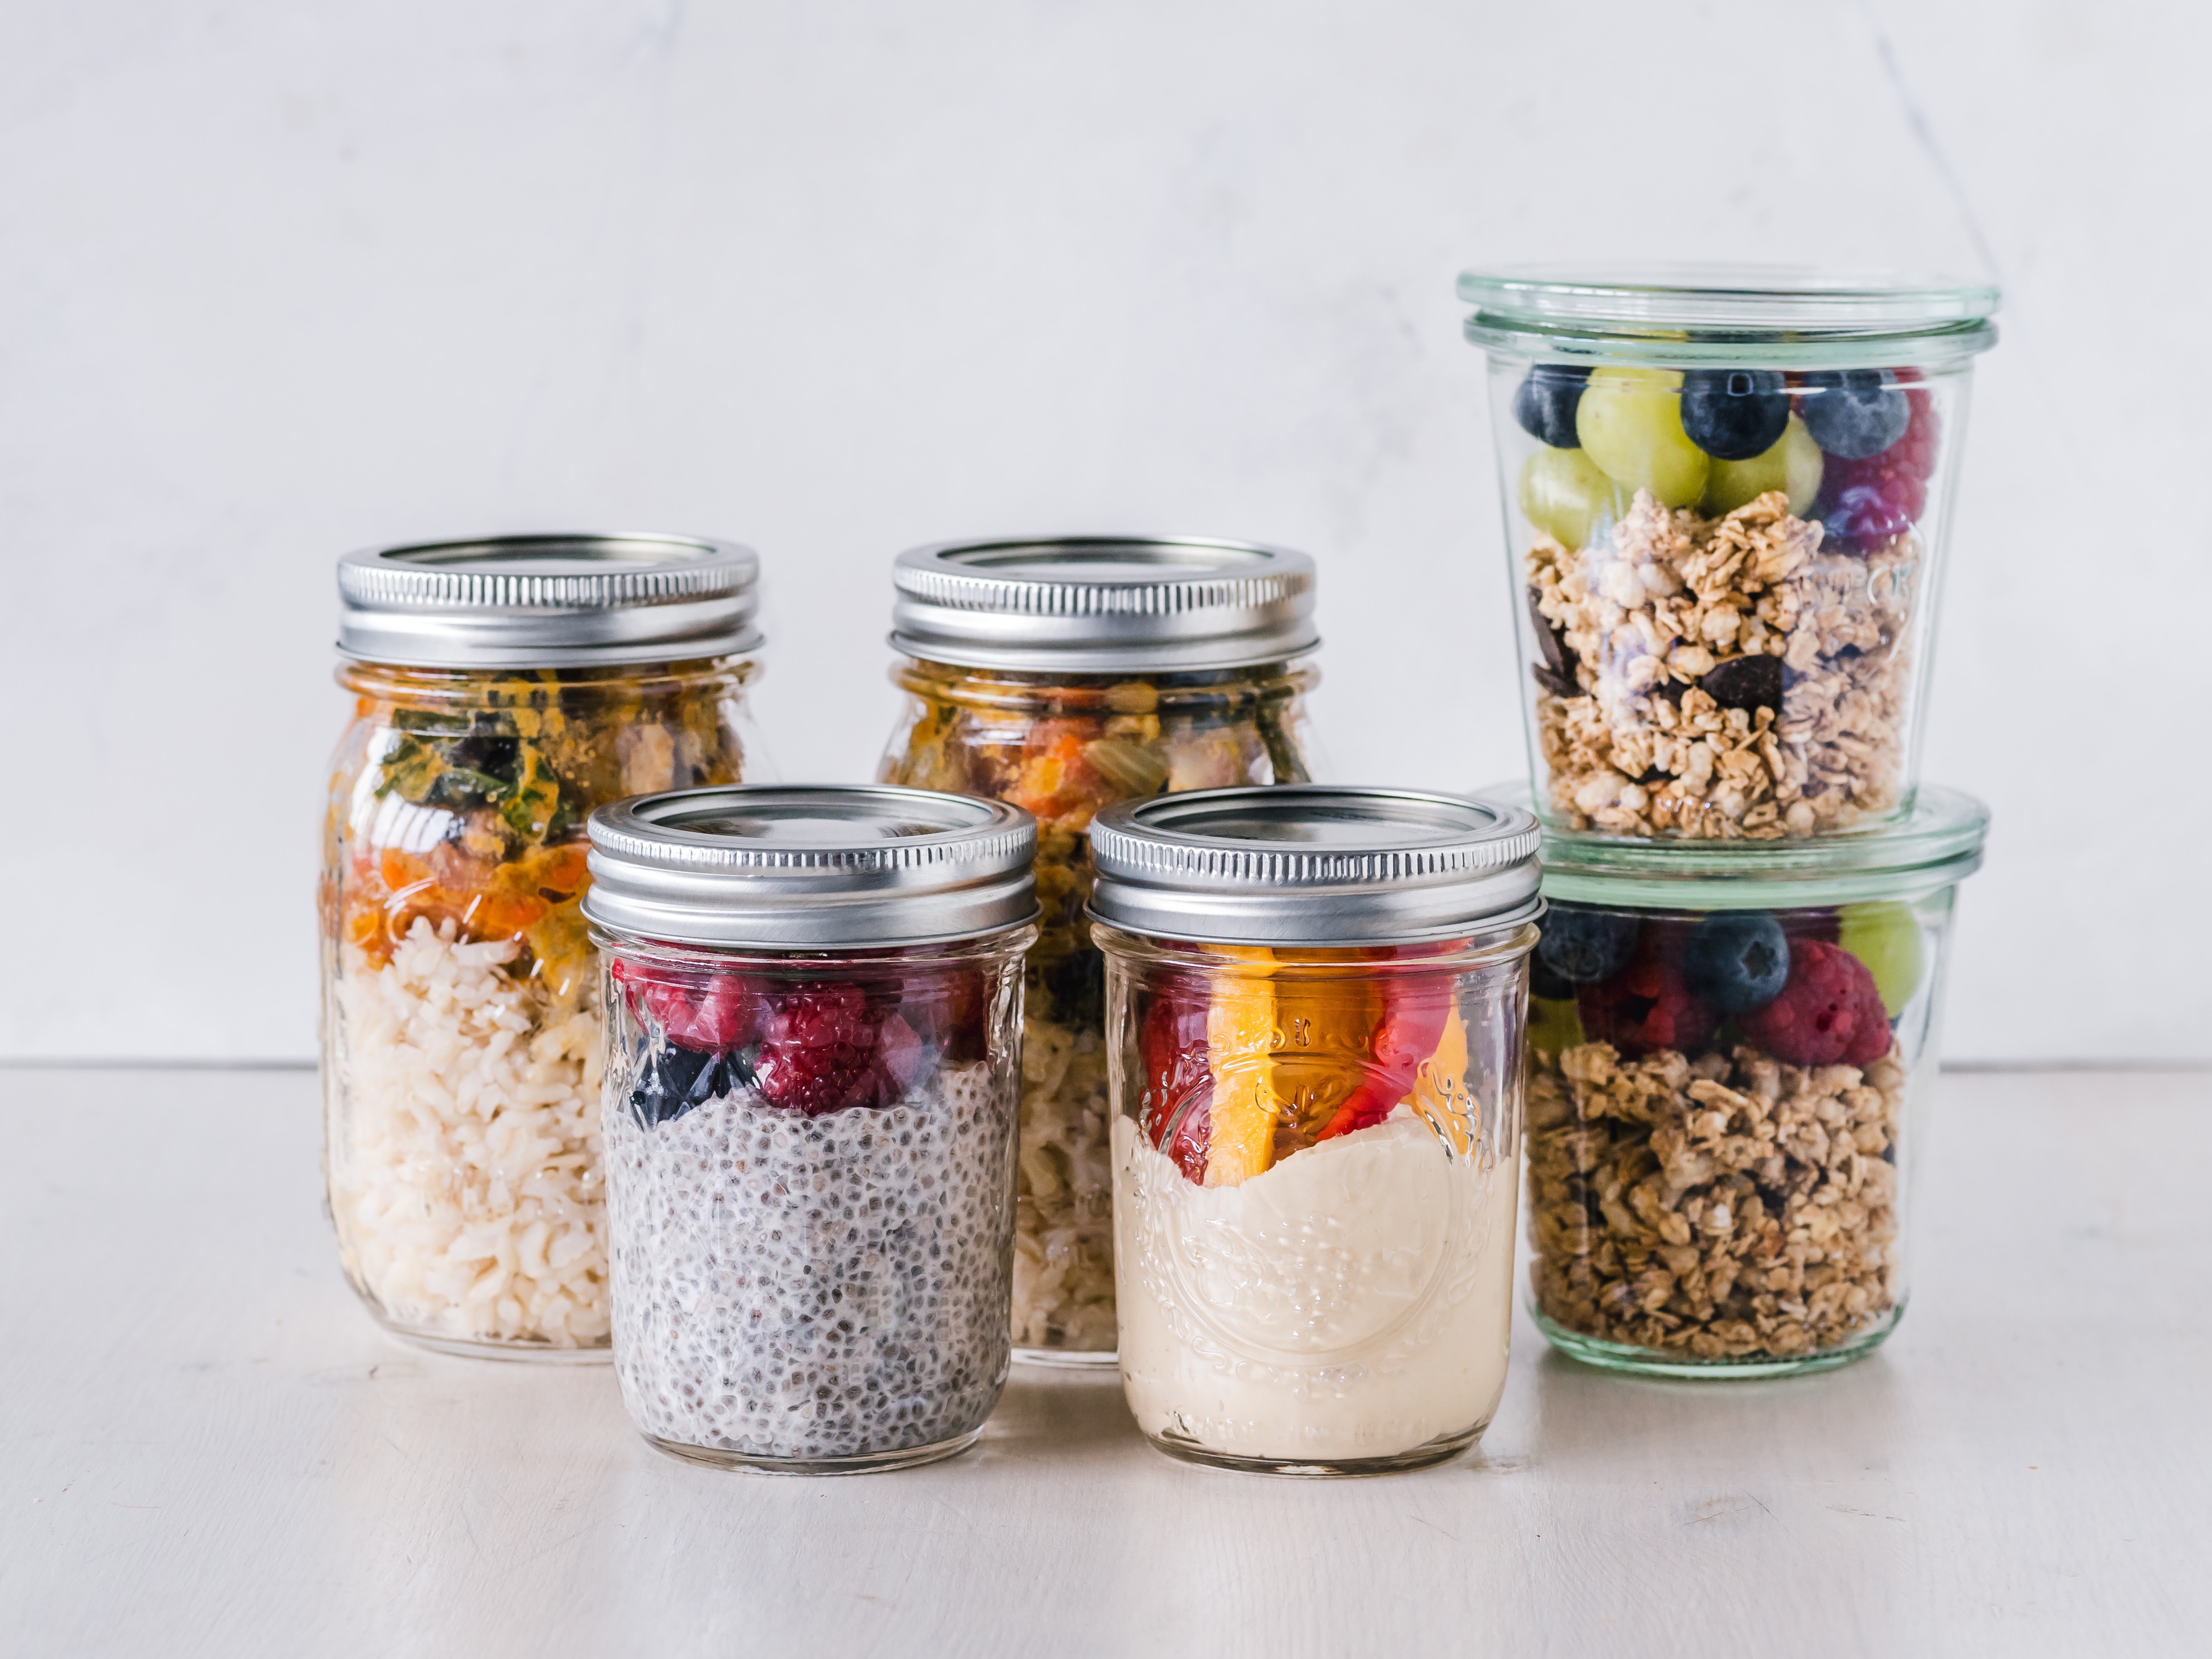
Food storage containers, mason jar, meal, breakfast, granola, breakfast cereal, food, oat, superfood, snack, vegetarian food, cuisine, lid, dish, muesli, drinkware, tableware, cereal, food storage, home accessories, parfait, ingredient